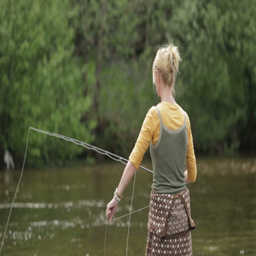
a female fly fishing in the highlands